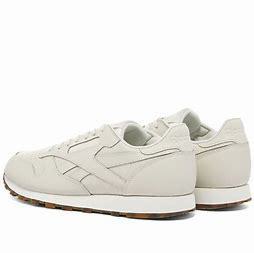
Brand: Reebok
Model: Classic Leather Mu